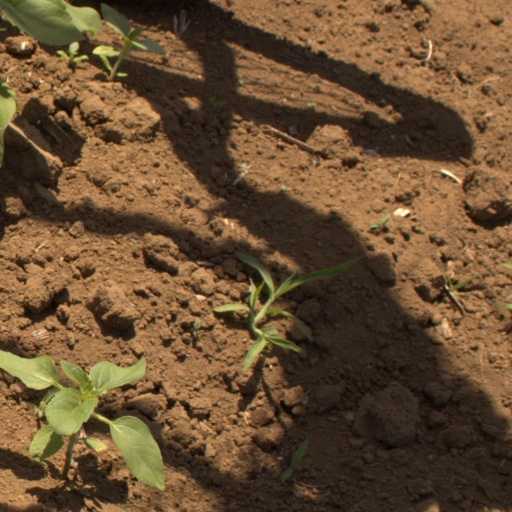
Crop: Jerusalem artichoke